Maltese cuisine

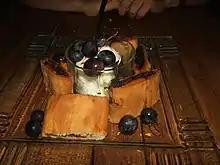
Imqaret served with ice cream

There are a number of junctures in which development in Maltese cuisine related to issues of identity. The most significant example is the traditional Maltese "stuffat tal-fenek" (rabbit stew), often identified as the national dish, quite possibly started off as a form of symbolic resistance to the hunting restrictions imposed by the Knights of St John. The dish became popular after the lifting of restrictions in the late 18th century (and by which time the indigenous breed, the Tax-Xiber rabbit, had multiplied and prices dropped) and the domestication of rabbits, a technique which could have been imported from France thanks to the French Knights.